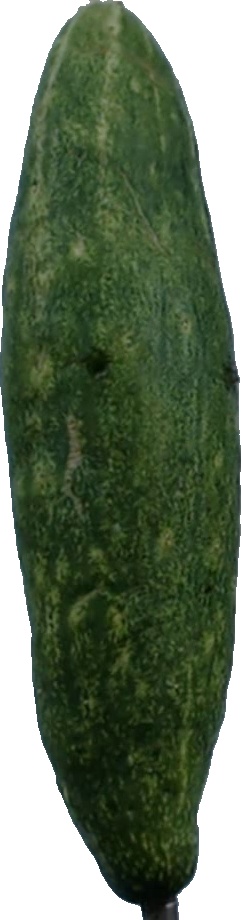
Label: cucumber_3